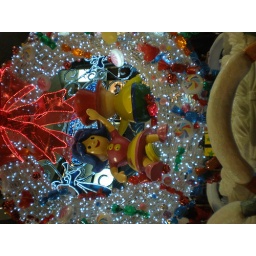
girl in circle lamp